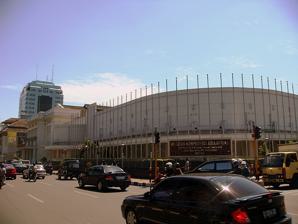
Building: Merdeka Building
Country: Indonesia
Year built: 1926
Building in Bandung Merdeka Building Gedung Merdeka Merdeka building in 2008. General information Architectural style Art Deco Location Bandung , West Java Construction started 1895 Grounds 7500 m² Merdeka Building ( Indonesian : Gedung Merdeka ) is an Art Deco building in Jalan Asia-Afrika, Bandung , Indonesia . Today it serves as a museum displaying collections and photographs of the Asian–African Conference , the first Non-Aligned Movement event, which was held there in 1955. Architecture Conference hall in Gedung Merdeka in 2010. The present building was designed in 1926 in Art Deco style by Van Galen and C.P. Wolff Schoemaker , both professors at Technische Hogeschool (today ITB) and famous architects of that time; a further extension was designed in 1940 in Streamline Moderne style by Albert Aalbers . The 7500 m² building had Italian marble floors, some saloon and rooms in cikenhout wooden finishing, and was adorned with crystal lamps on the ceilings. History The 19th century Sociëteit Concordia before its rebuilt in 1926. The first building on the site at the intersection of Braga Street and Jalan Asia-Africa was constructed in 1895 for the Sociëteit Concordia. In 1926 it was rebuilt by Wolff Schoemacher, Albert Aalbers and Van Gallen. The Sociëteit Concordia was the dance hall, entertainment and social gathering venue for rich people in Bandung and its vicinity. That included plantation owners or employees, officers, officials, and wealthy businessman. During weekends, the building was filled with people enjoying art performances, social dances and dinner. During the Japanese occupation of the Dutch East Indies , the building was renamed Dai Toa Kaikan and served as cultural centre. After the Indonesian proclamation of Independence on 17 August 1945, the building was used as headquarters of Indonesian independence fighters against Japanese troops. After the recognition of Indonesian Independence by The Netherlands in 1949, and the formation of federal government of Negara Pasundan, Concordia building was once again used as public gathering hall, for art performances, parties, dances, and gala dinner. In 1954, the government of Indonesia appointed Bandung as the host of Asian–African Conference , the Concordia building chosen as the venue of this International conference. At that time Concordia was the largest and grandest hall in Bandung, with strategic location near Savoy Homann Hotel and Preanger Hotel in the city centre. In early 1955, the building was renovated to meet international conference requirements by Ir. R. Srigati Santoso, and renamed Gedung Merdeka (independence building). The building also served as Indonesian House of Representatives (DPR) convention building. In 1965 the Gedung Merdeka was the venue for the Asian-African Islamic Conference. In 1971 all of the House of Representatives meetings and activities were moved to Jakarta . In March 1980 the building hosted the 25th anniversary of the Asian-African Conference, and the Asian-African Conference Museum was inaugurated by president Soeharto . References